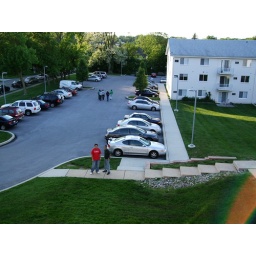
Kiran &amp;amp; Viggu at the car park. This snap from our balcony in 2nd floor